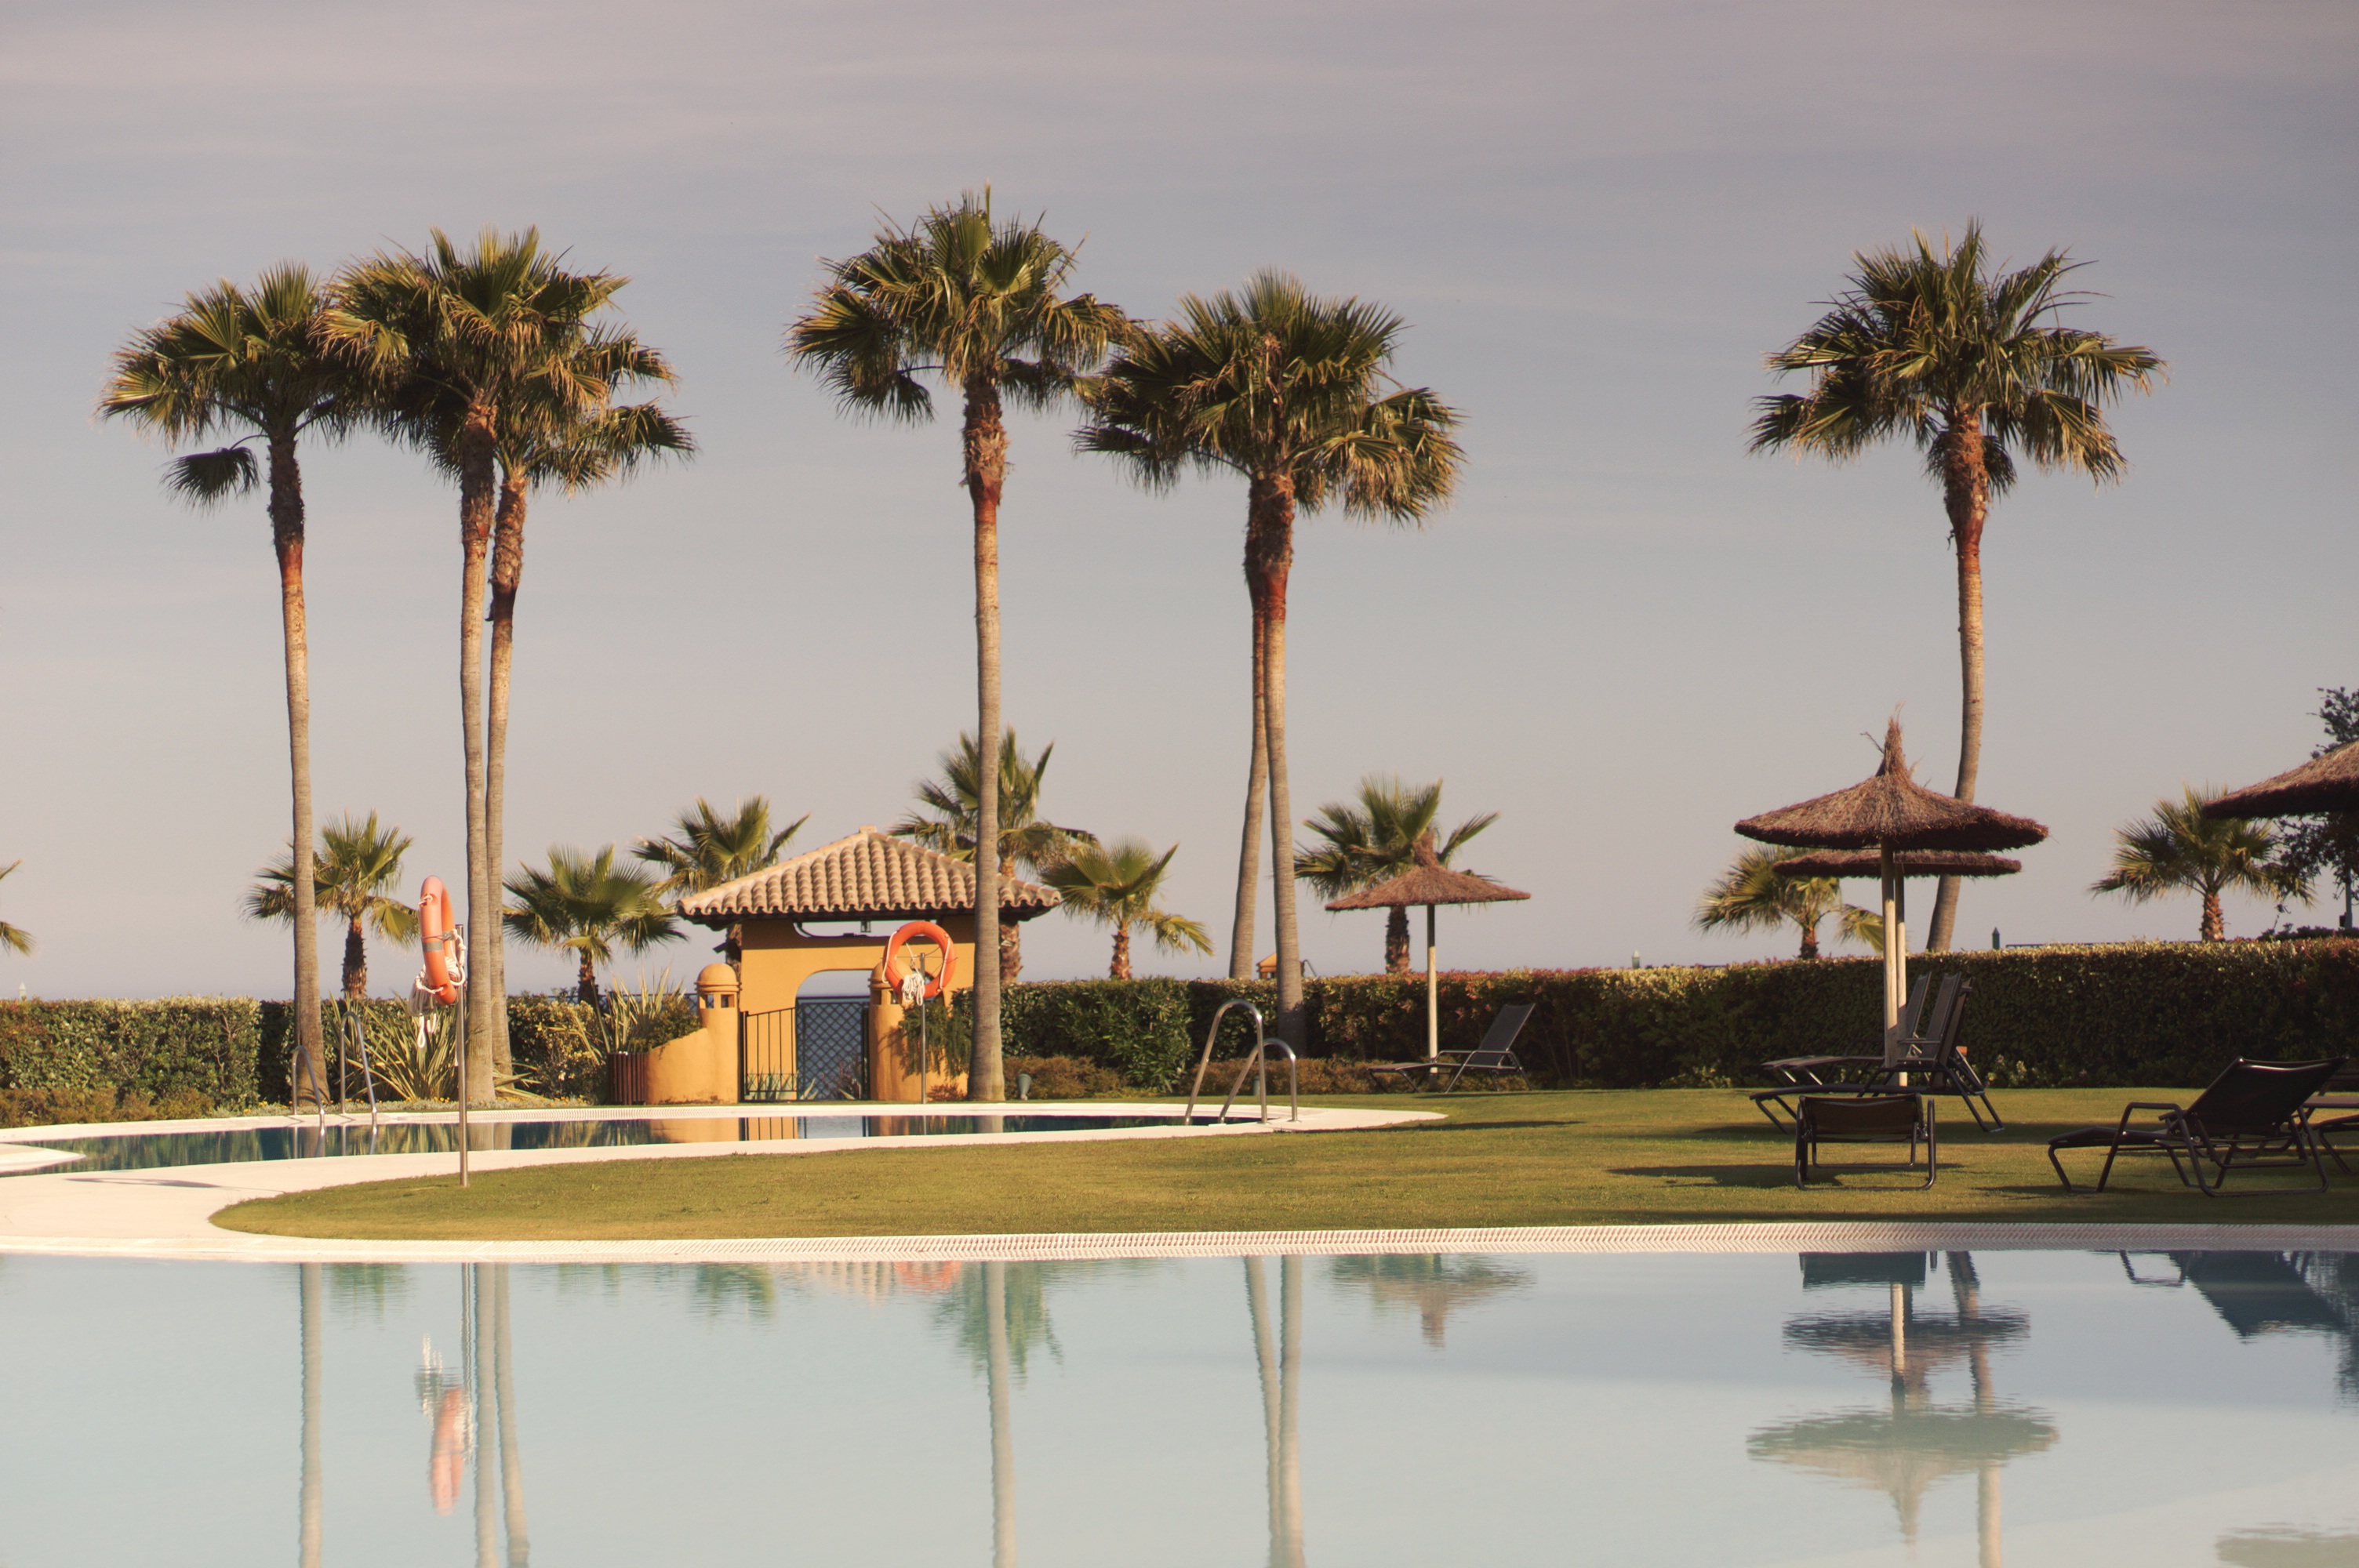
beach, sea, tree, water, sand, summer, vacation, bay, tourism, spain, resort, estate, caribbean, palm trees, arecales, palm family